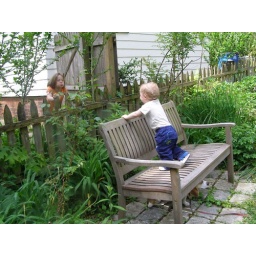
... with the little girl next door. Note the dog under the bench.